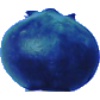
Label: huckleberry